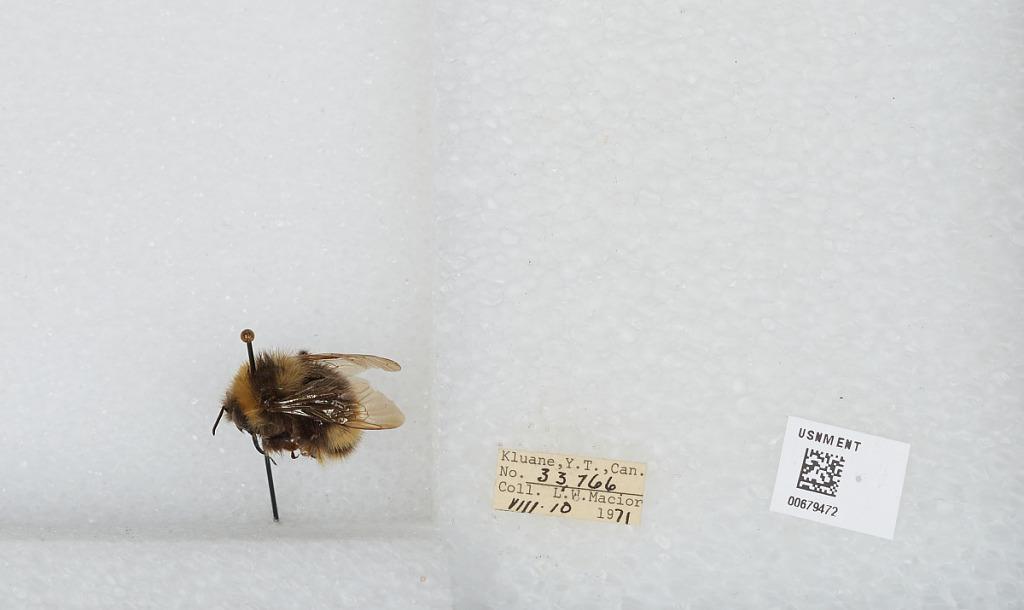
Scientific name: Bombus (Bombus) occidentalis Greene
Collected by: L. Macior
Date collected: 1971-8-10
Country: Canada
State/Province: Yukon Territory
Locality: Kluane
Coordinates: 60.75, -139.5